Egyptian Building

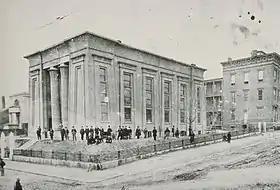
Students and faculty in front of the Egyptian Building in the late 19th century.

After several years based in the Union Hotel, the Hampden-Sydney College board decided they needed a space specifically created for medical education. Aid was sought to pay for the structure, and the Commonwealth offered a $25,000 loan while the City of Richmond donated $2,000. The board chose the noted Philadelphia architect, Thomas Somerville Stewart, who had just completed the new St Paul's Episcopal Church, to construct the new building. Stewart chose for his design the Egyptian Revival mode, considered to be an exotic style. This choice was deemed appropriate by the board because it was considered that the origins of medicine went back to the Egyptian physician, Imhotep. Sir William Osler wrote that Imhotep was the "first figure of a physician to stand out clearly from the mists of antiquity."